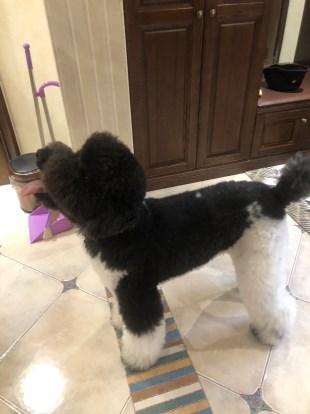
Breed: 2925-n000114-toy_poodle